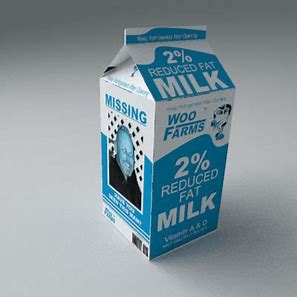
Label: cardboard